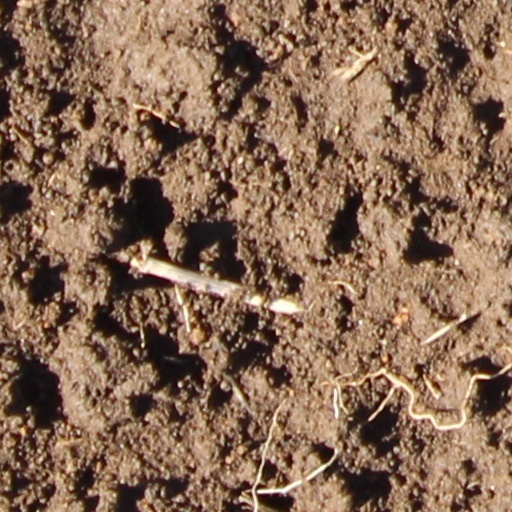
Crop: wheat